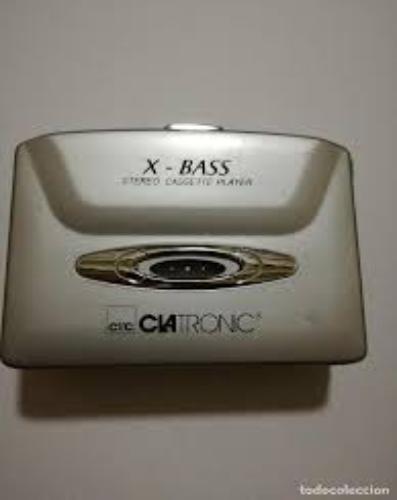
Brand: Clatronic
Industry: Electronic